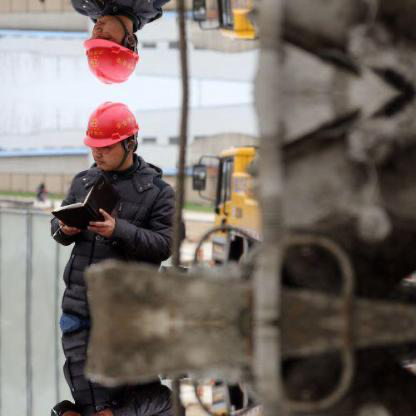
Objects in the image:
label: helmet
label: helmet